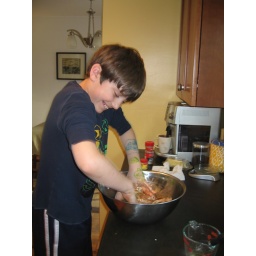
Getting dirty in the kitchen making chicken